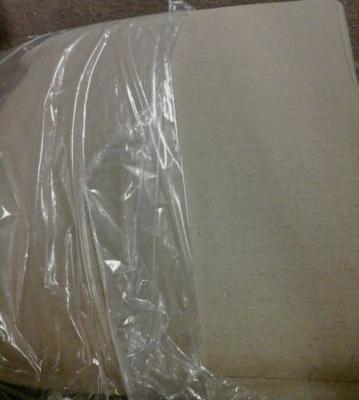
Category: chair